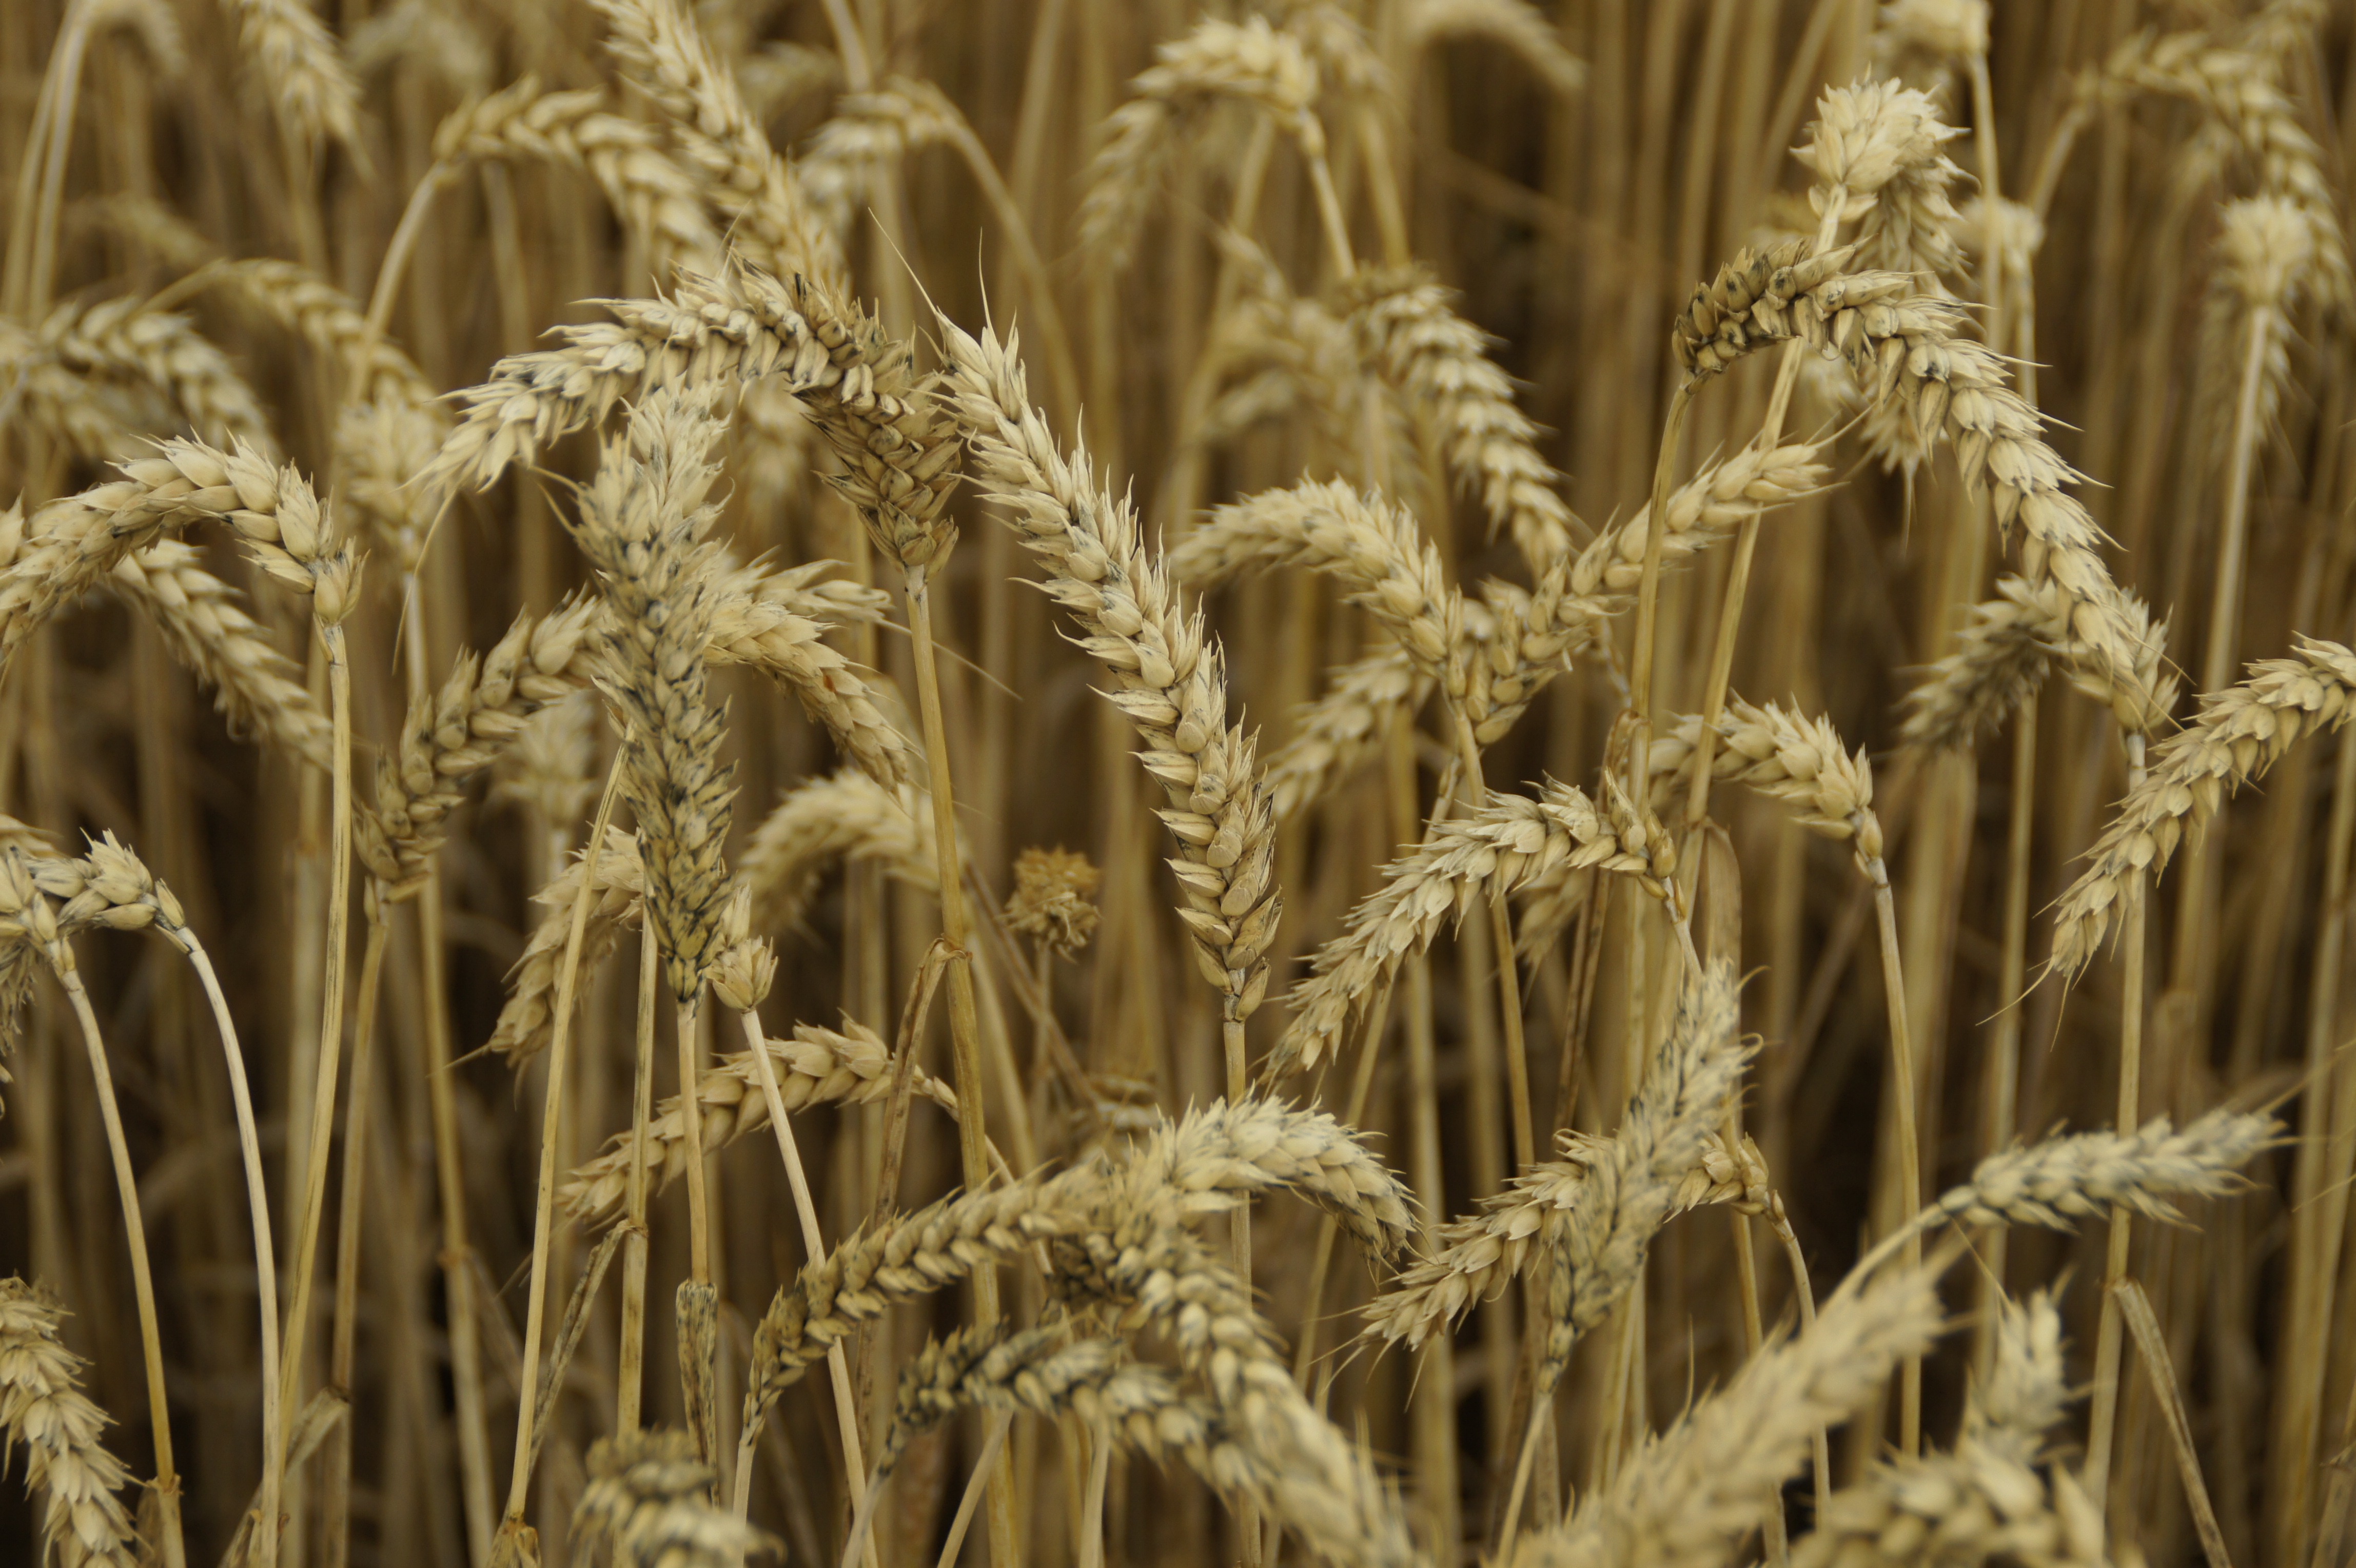
plant, field, barley, wheat, food, crop, agriculture, cereal, rye, cornfield, flowering plant, commodity, emmer, wheat spike, triticale, hordeum, grass family, plant stem, land plant, food grain, einkorn wheat